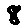
Label: 8